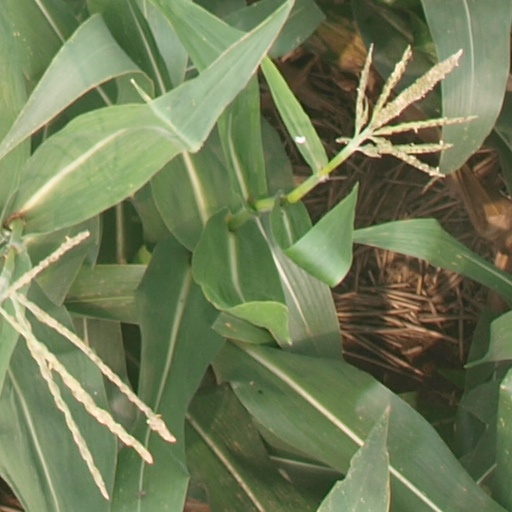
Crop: maize; corn